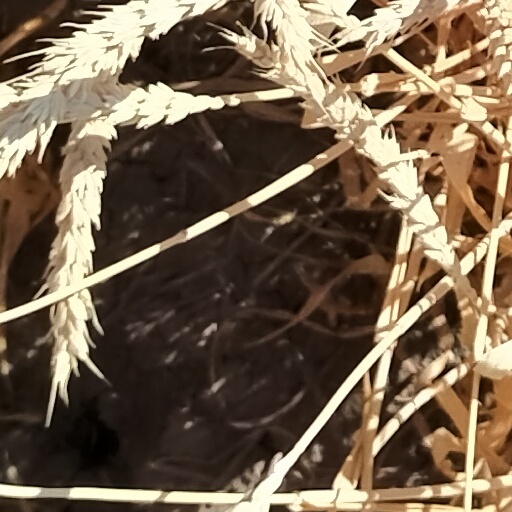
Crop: wheat